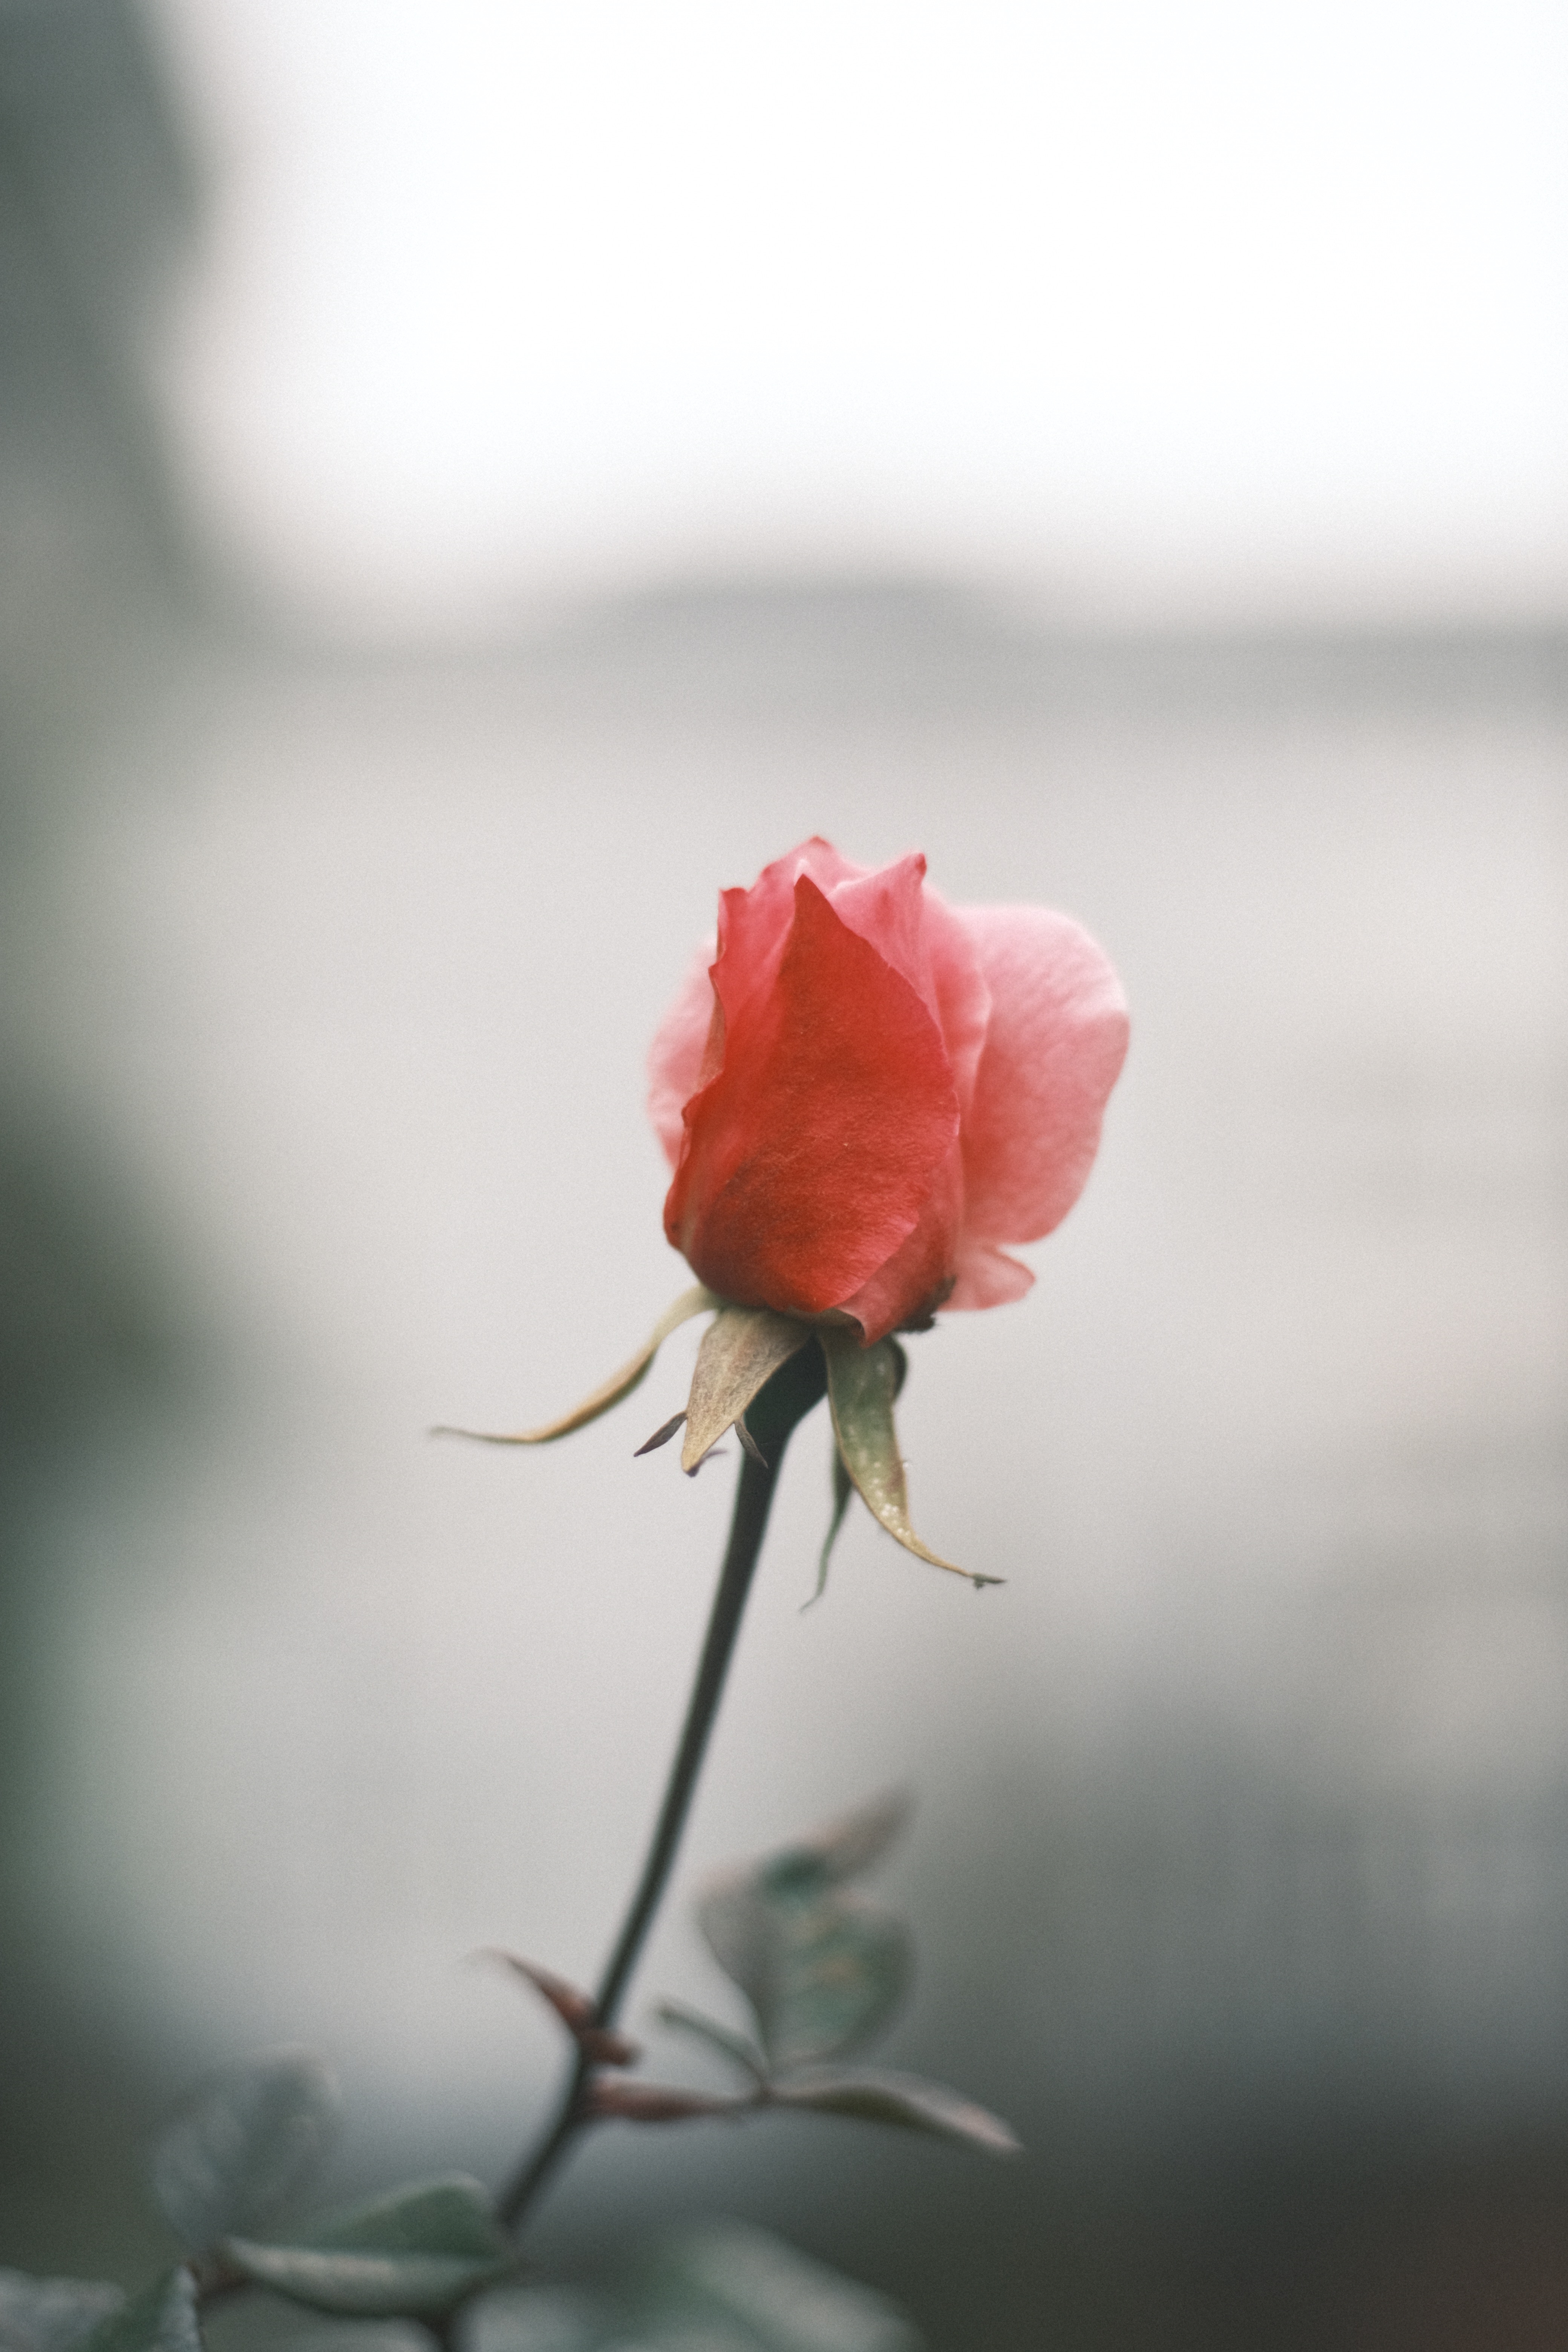
flower, plant, petal, Hybrid tea rose, twig, rose, garden roses, Pedicel, floribunda, rose order, flowering plant, rose family, close up, annual plant, peach, carmine, monochrome photography, landscape, sky, cut flowers, macro photography, magenta, rosa centifolia, bud, herbaceous plant, still life photography, plant stem, floristry, coquelicot, china rose, art, floral design, shadow, still life, artificial flower, soil, flower arranging